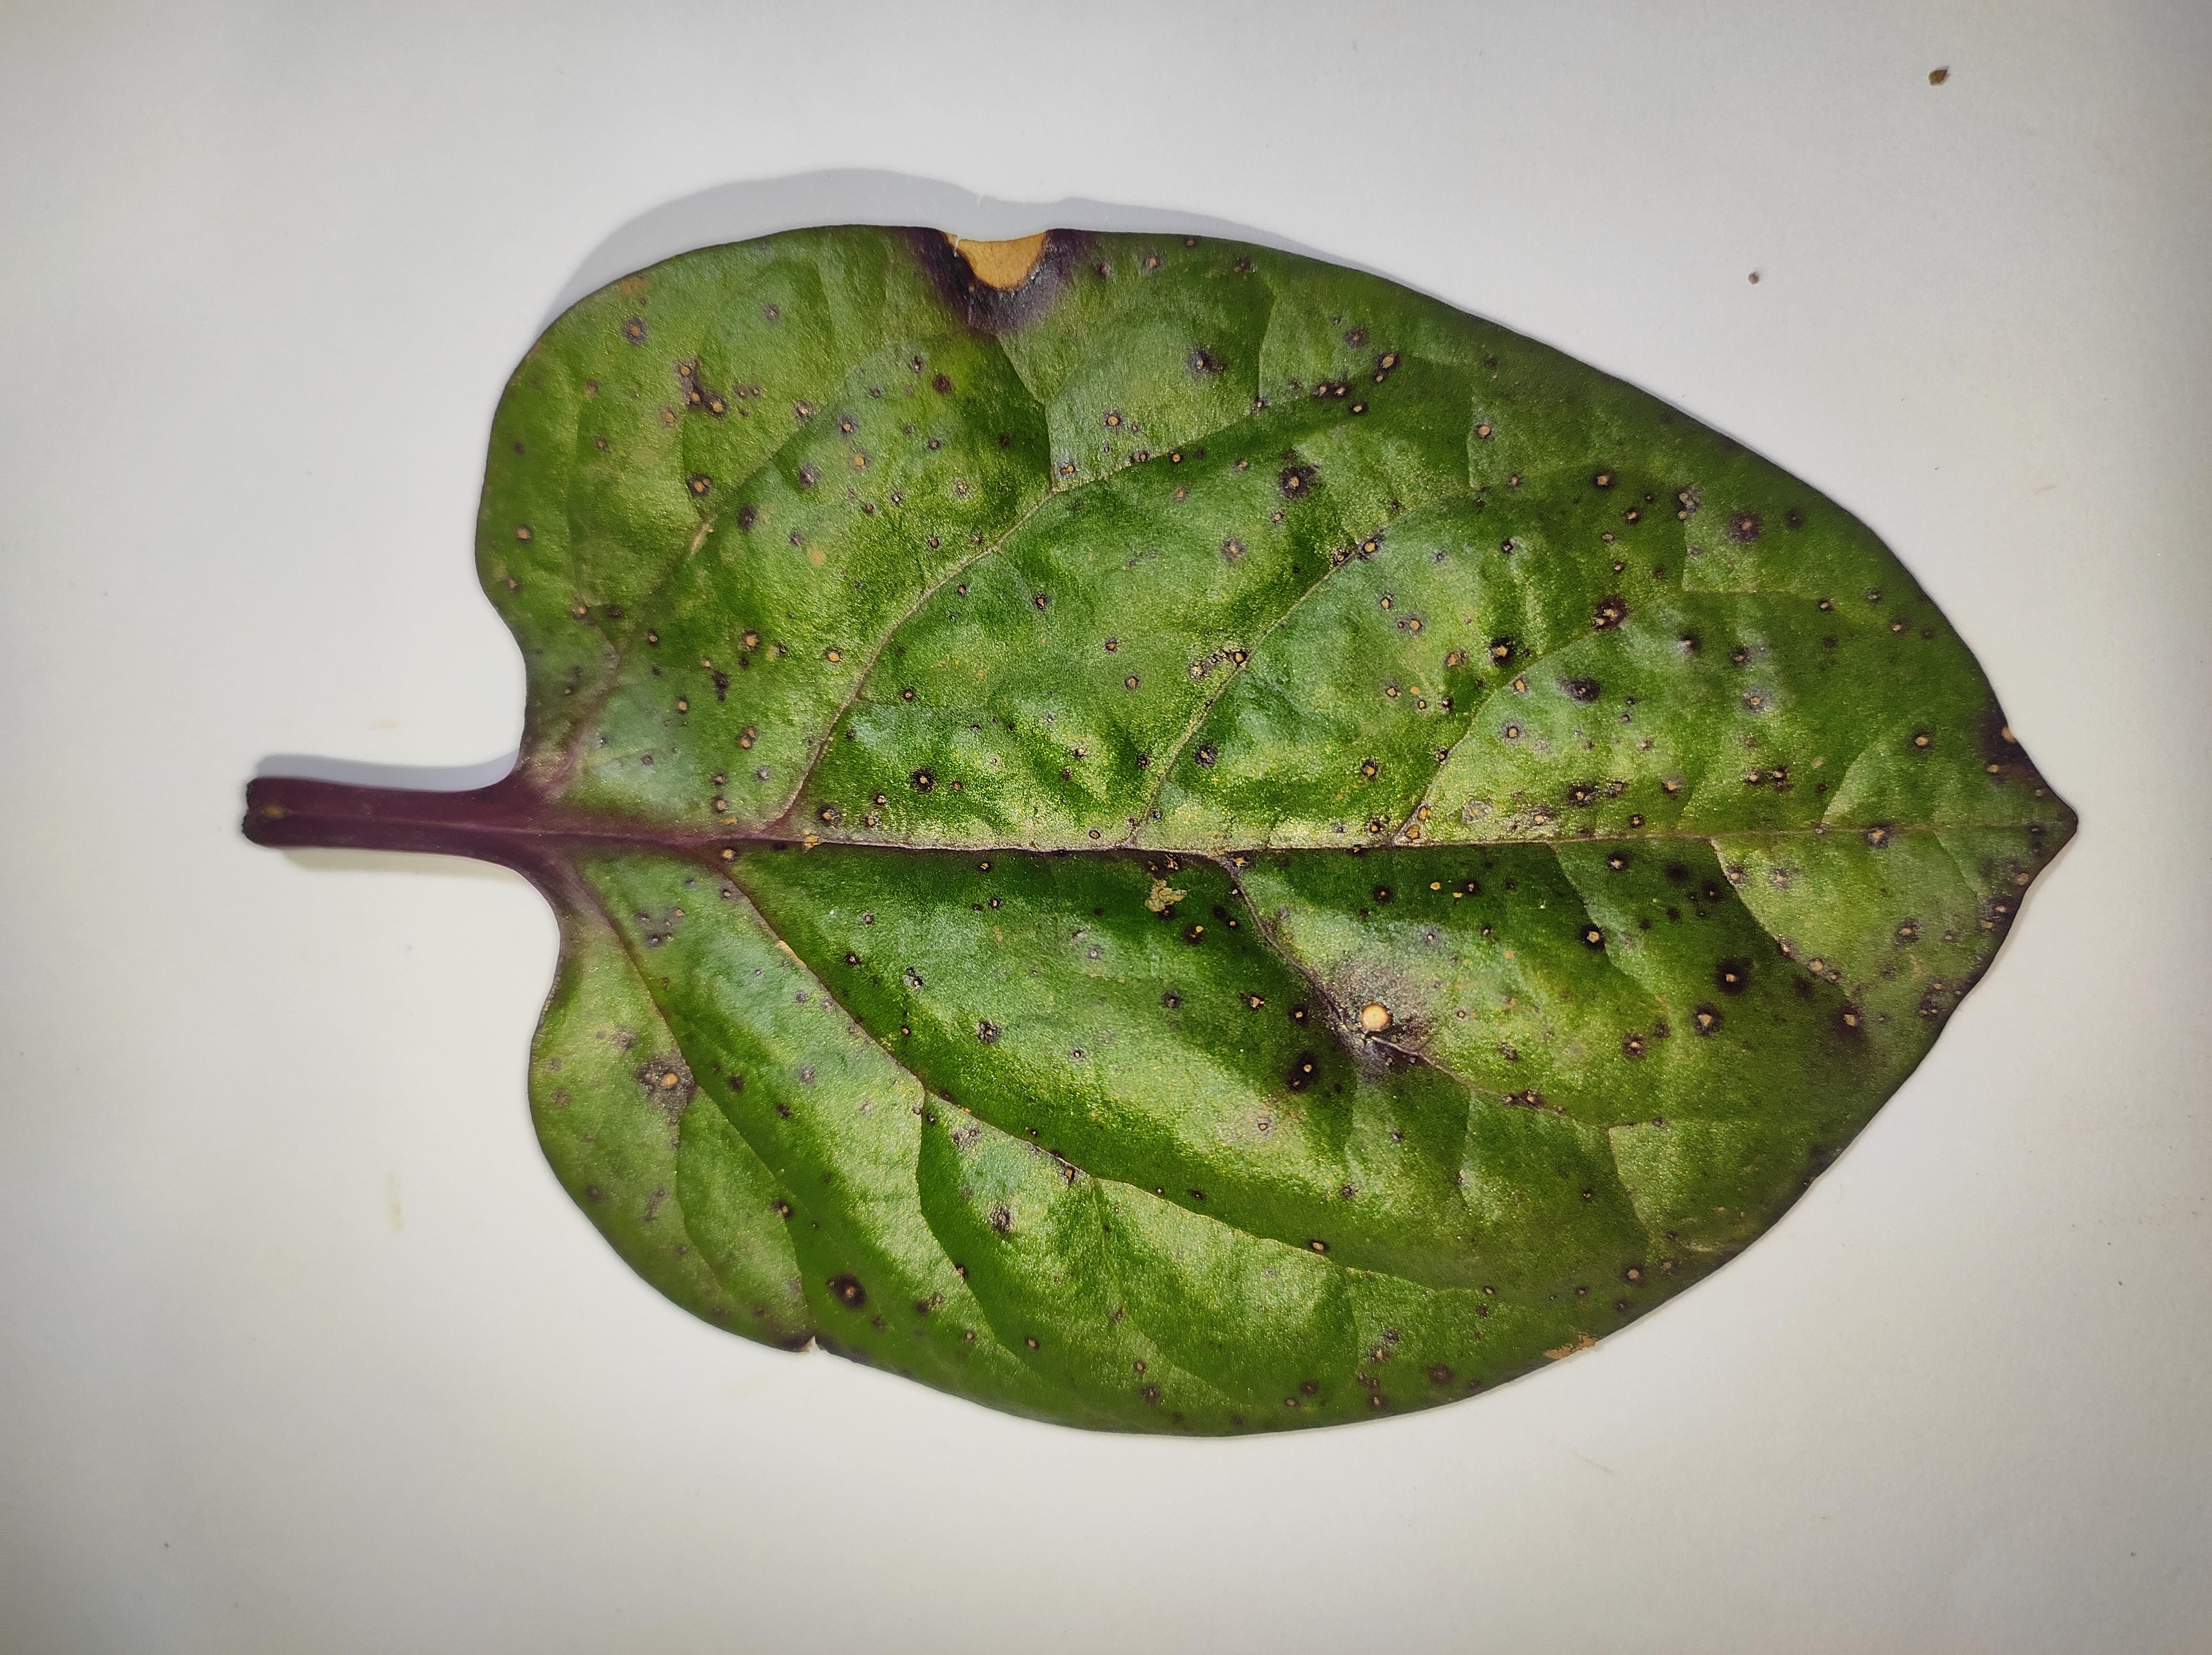
Label: anthracnose_leaf_spot